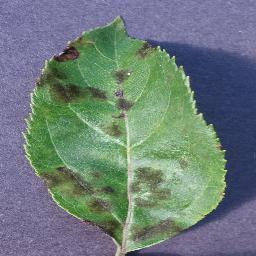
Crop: apple
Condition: scab